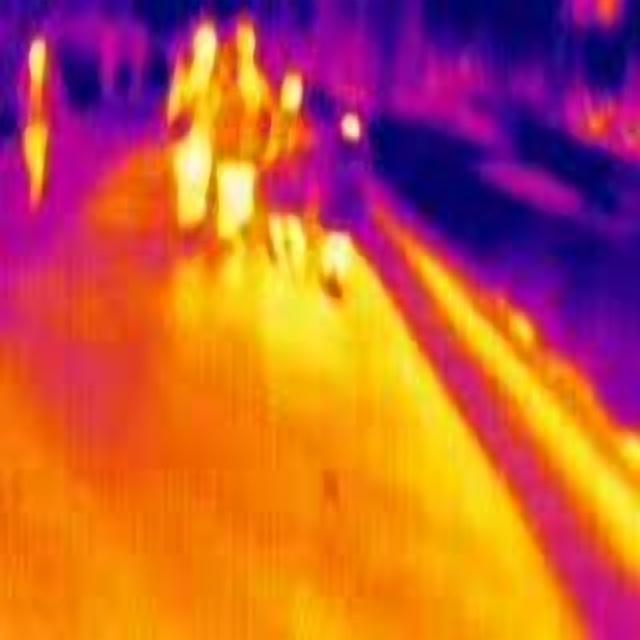
Detected objects:
label: person
label: person
label: person
label: person
label: person